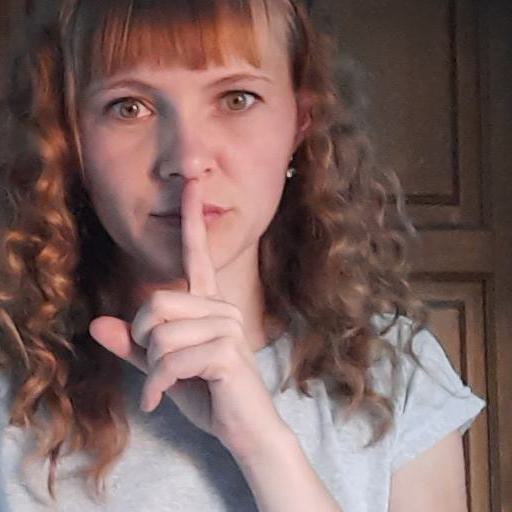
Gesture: mute